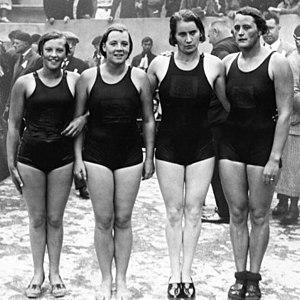
Marie Vierdag dite Rie Vierdag, née le 22 septembre 1905 à Amersfoort et morte le 17 juillet 2005 à Amsterdam, est une nageuse néerlandaise.